Archduchess Maria Josepha of Austria

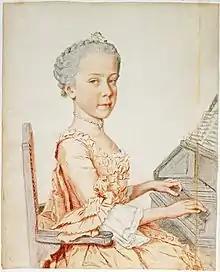
Maria Josepha seated at the harpsichord in 1762 (watercolor by Liotard)

Maria Josepha was born on 19 March 1751 at the Hofburg Palace in Vienna, Austria, as the ninth daughter and twelfth child of Francis I, Holy Roman Emperor and Empress Maria Theresa. By birth, she was entitled to the position of Archduchess of Austria, as her sisters were. Four more siblings followed her birth: Maria Carolina (1752), Ferdinand Karl (1754), Maria Antonia (1755), and Maximillian Francis (1756).